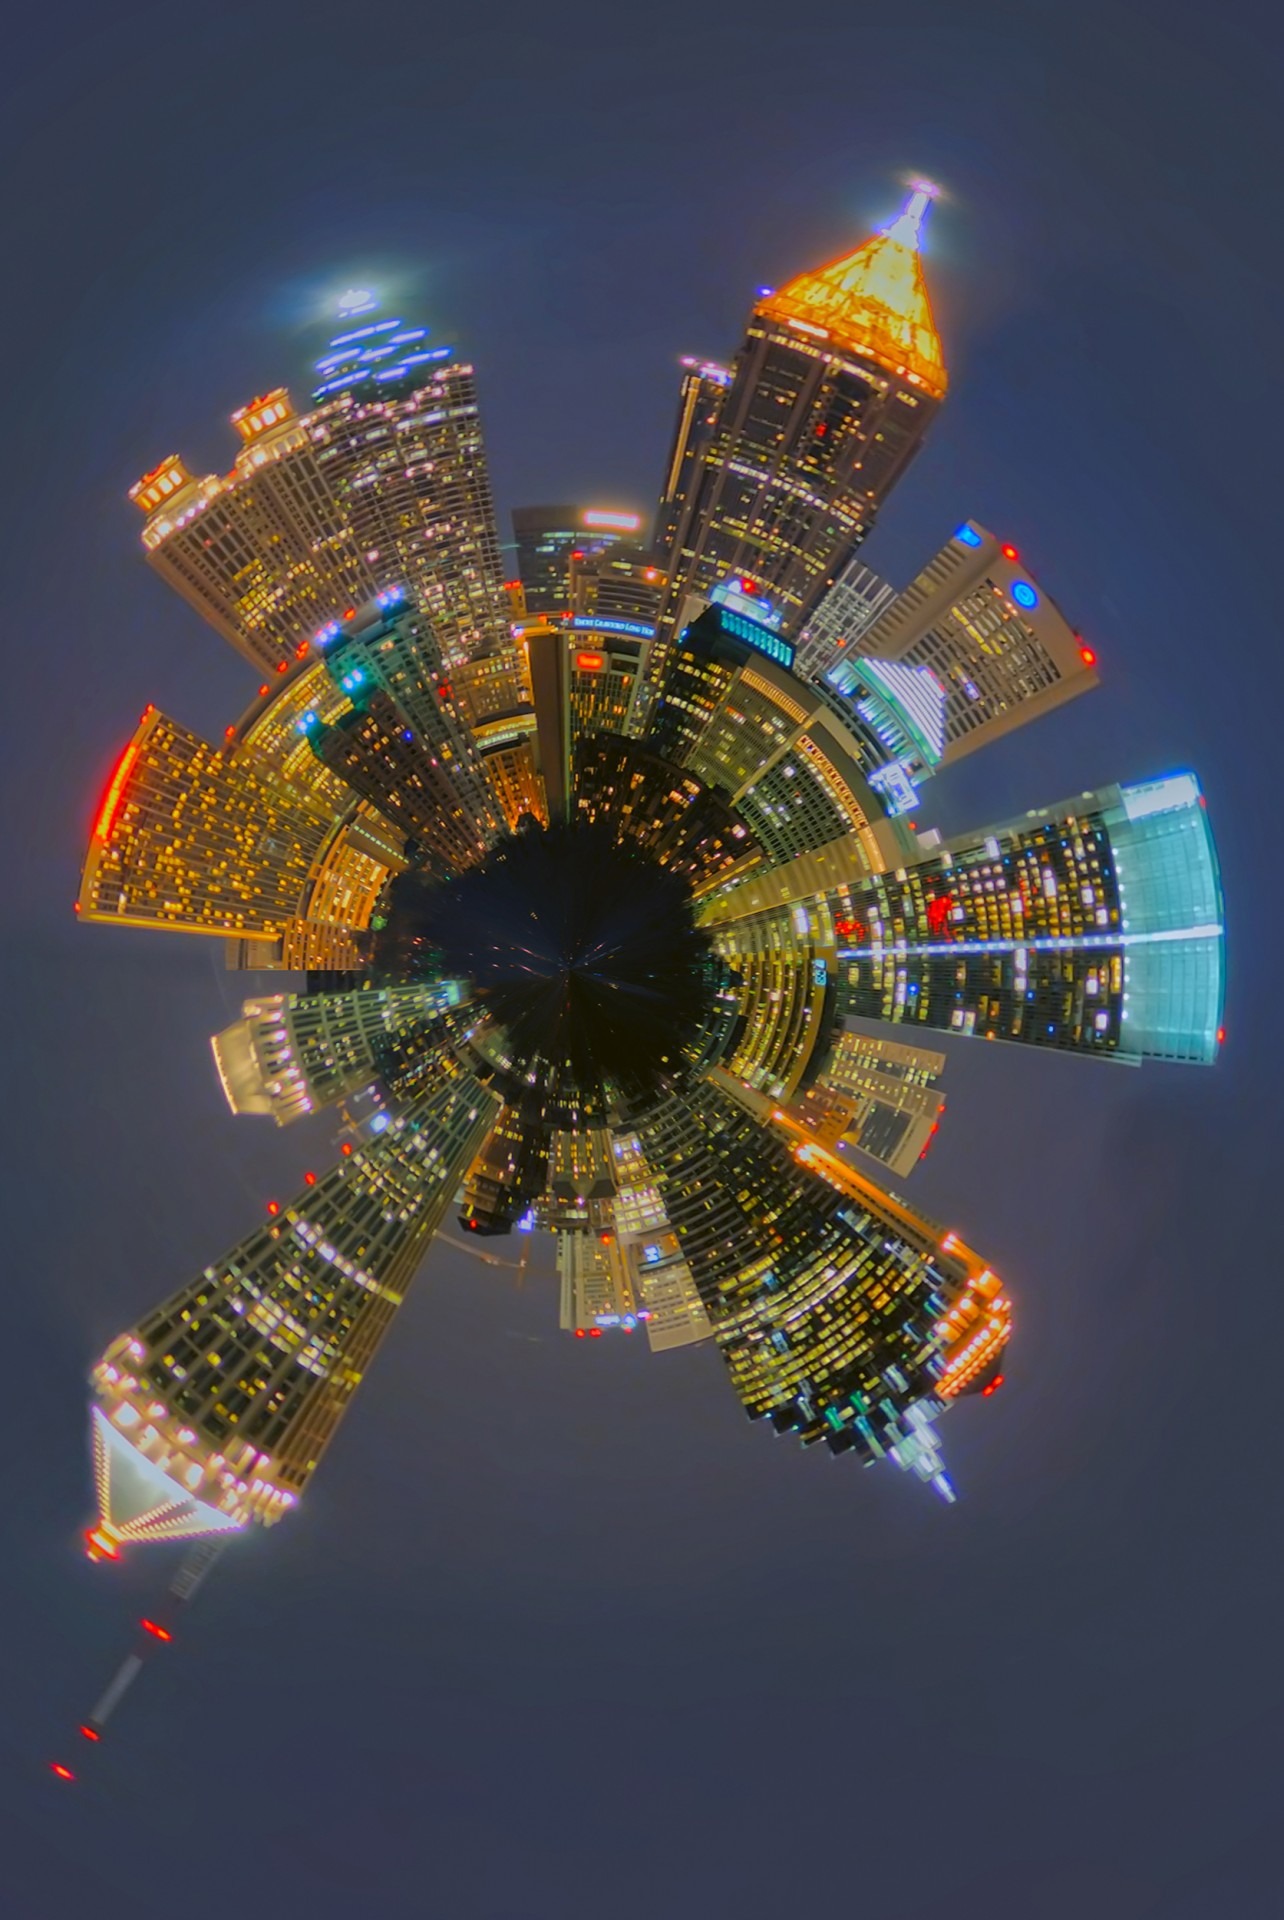
architecture, night, view, highway, city, downtown, america, landmark, metropolitan, aerial view, office building, illustration, buildings, symmetry, mini, georgia, midtown, atlanta, metropolis, business district, blue hour, financial district, central business district